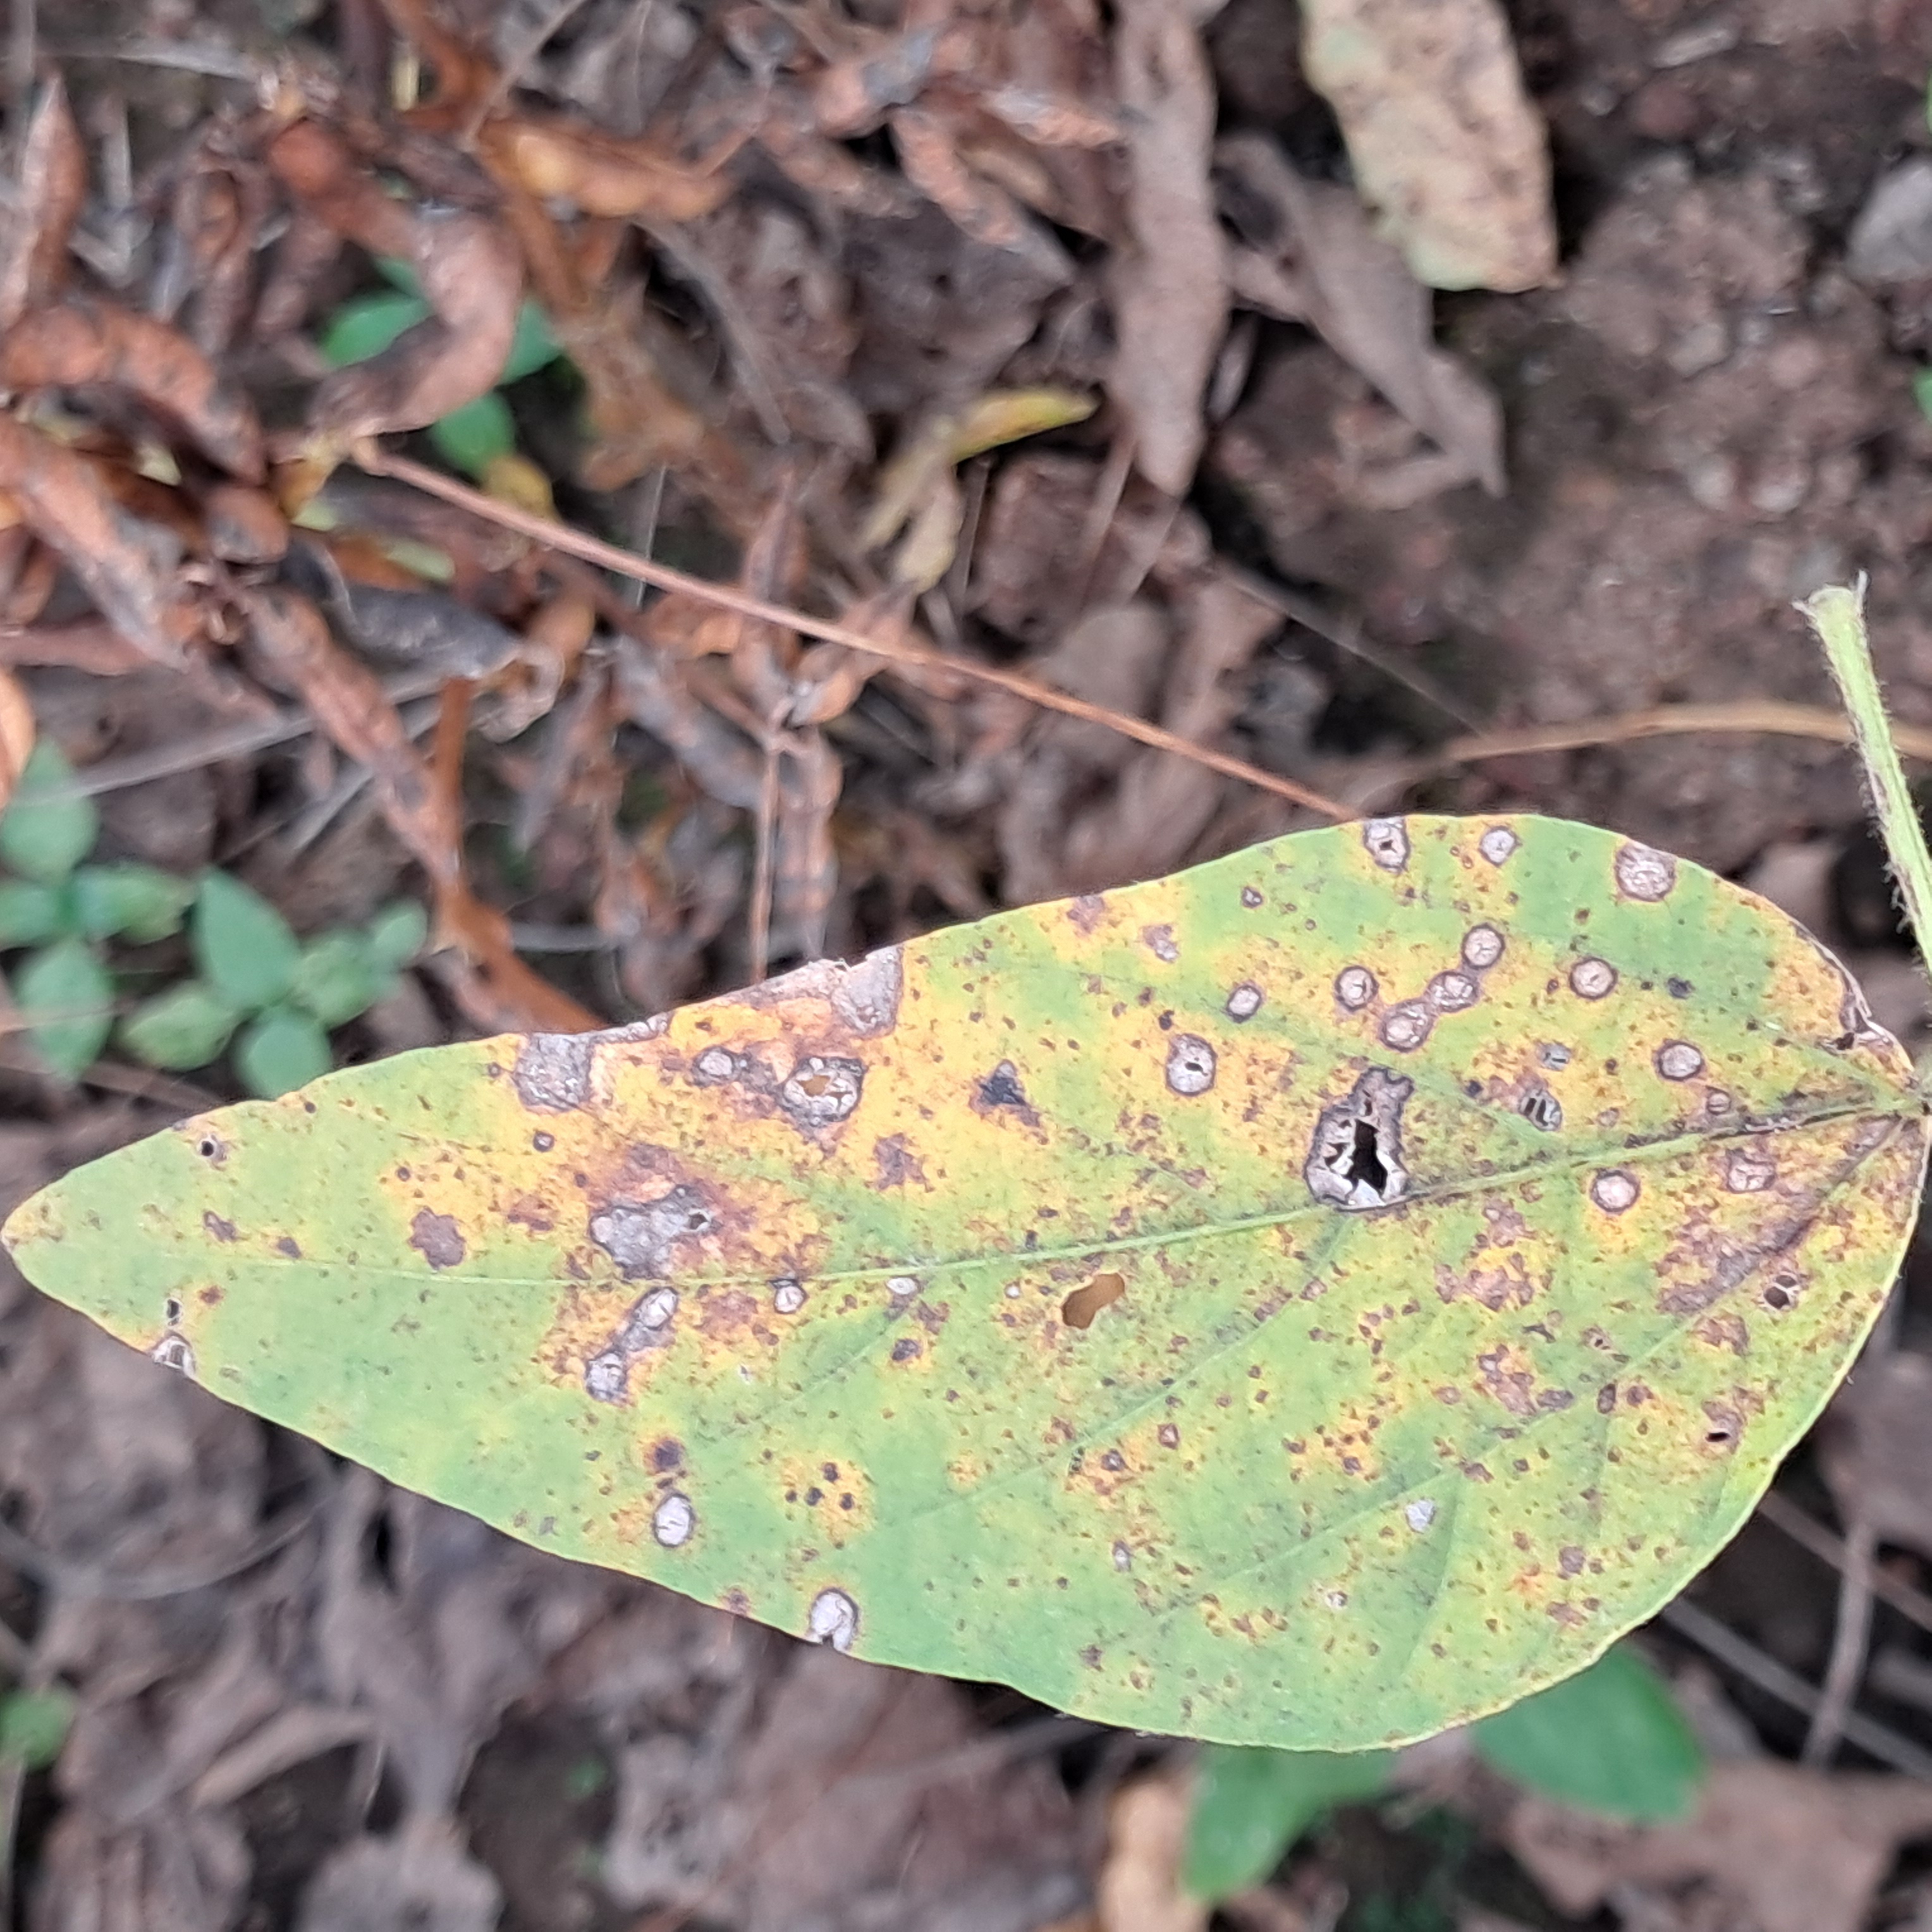
Label: Rust